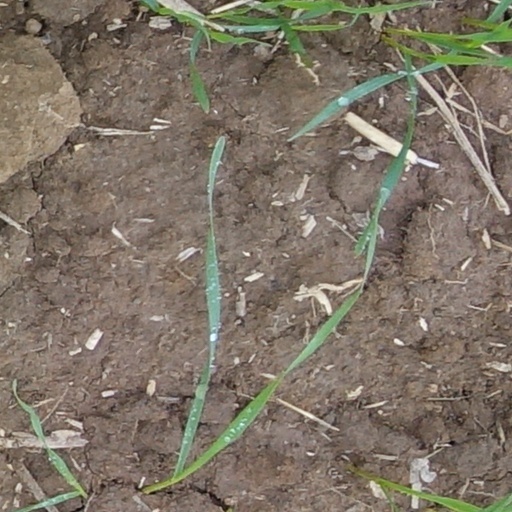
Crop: wheat